Commelina

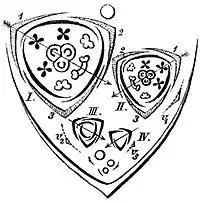
Floral diagram of a cyme of "Commelina coelestis" from Eichler's 1875 ""Blütendiagramme""

Plants in the genus are perennial or annual herbs with roots that are usually fibrous or rarely tuberous or rhizomatous. The leaves are distichous (i.e. 2-ranked) or spirally arranged with blades that either lack or have a petiole. The ptyxis, or the way the leaf is folded in the bud, is either involute (i.e. having inrolled margins) or supervolute.